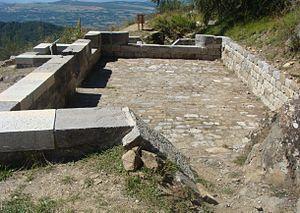
Canal de Mal-Cros
Le canal de Mal-Cros est un ancien canal d'irrigation situé dans les Hautes-Alpes, sur le flanc sud du Vieux Chaillol, qui reliait le glacier de Mal-Cros à Saint-Bonnet-en-Champsaur.